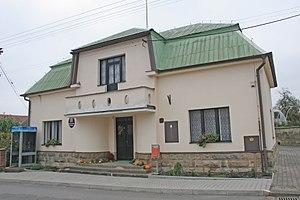
Sekeřice est une commune du district de Jičín, dans la région de Hradec Králové, en République tchèque. Sa population s'élevait à 114 habitants en 2017.